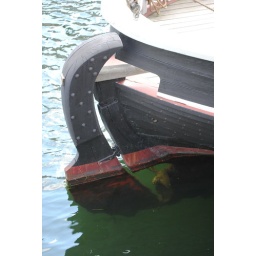
wooden boat in copenhagen